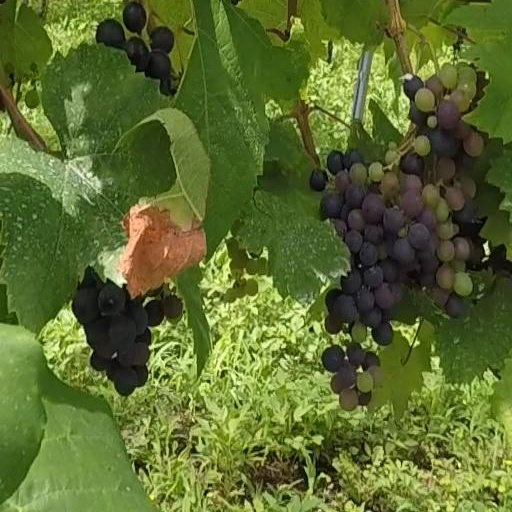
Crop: grape